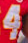
Number: 4